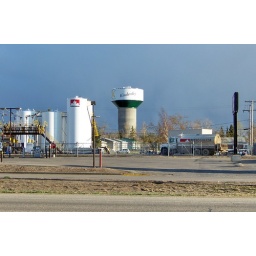
Petro-Canada card-lock gas station and new water tower in town of Kindersley, Saskatchewan in April 2010.